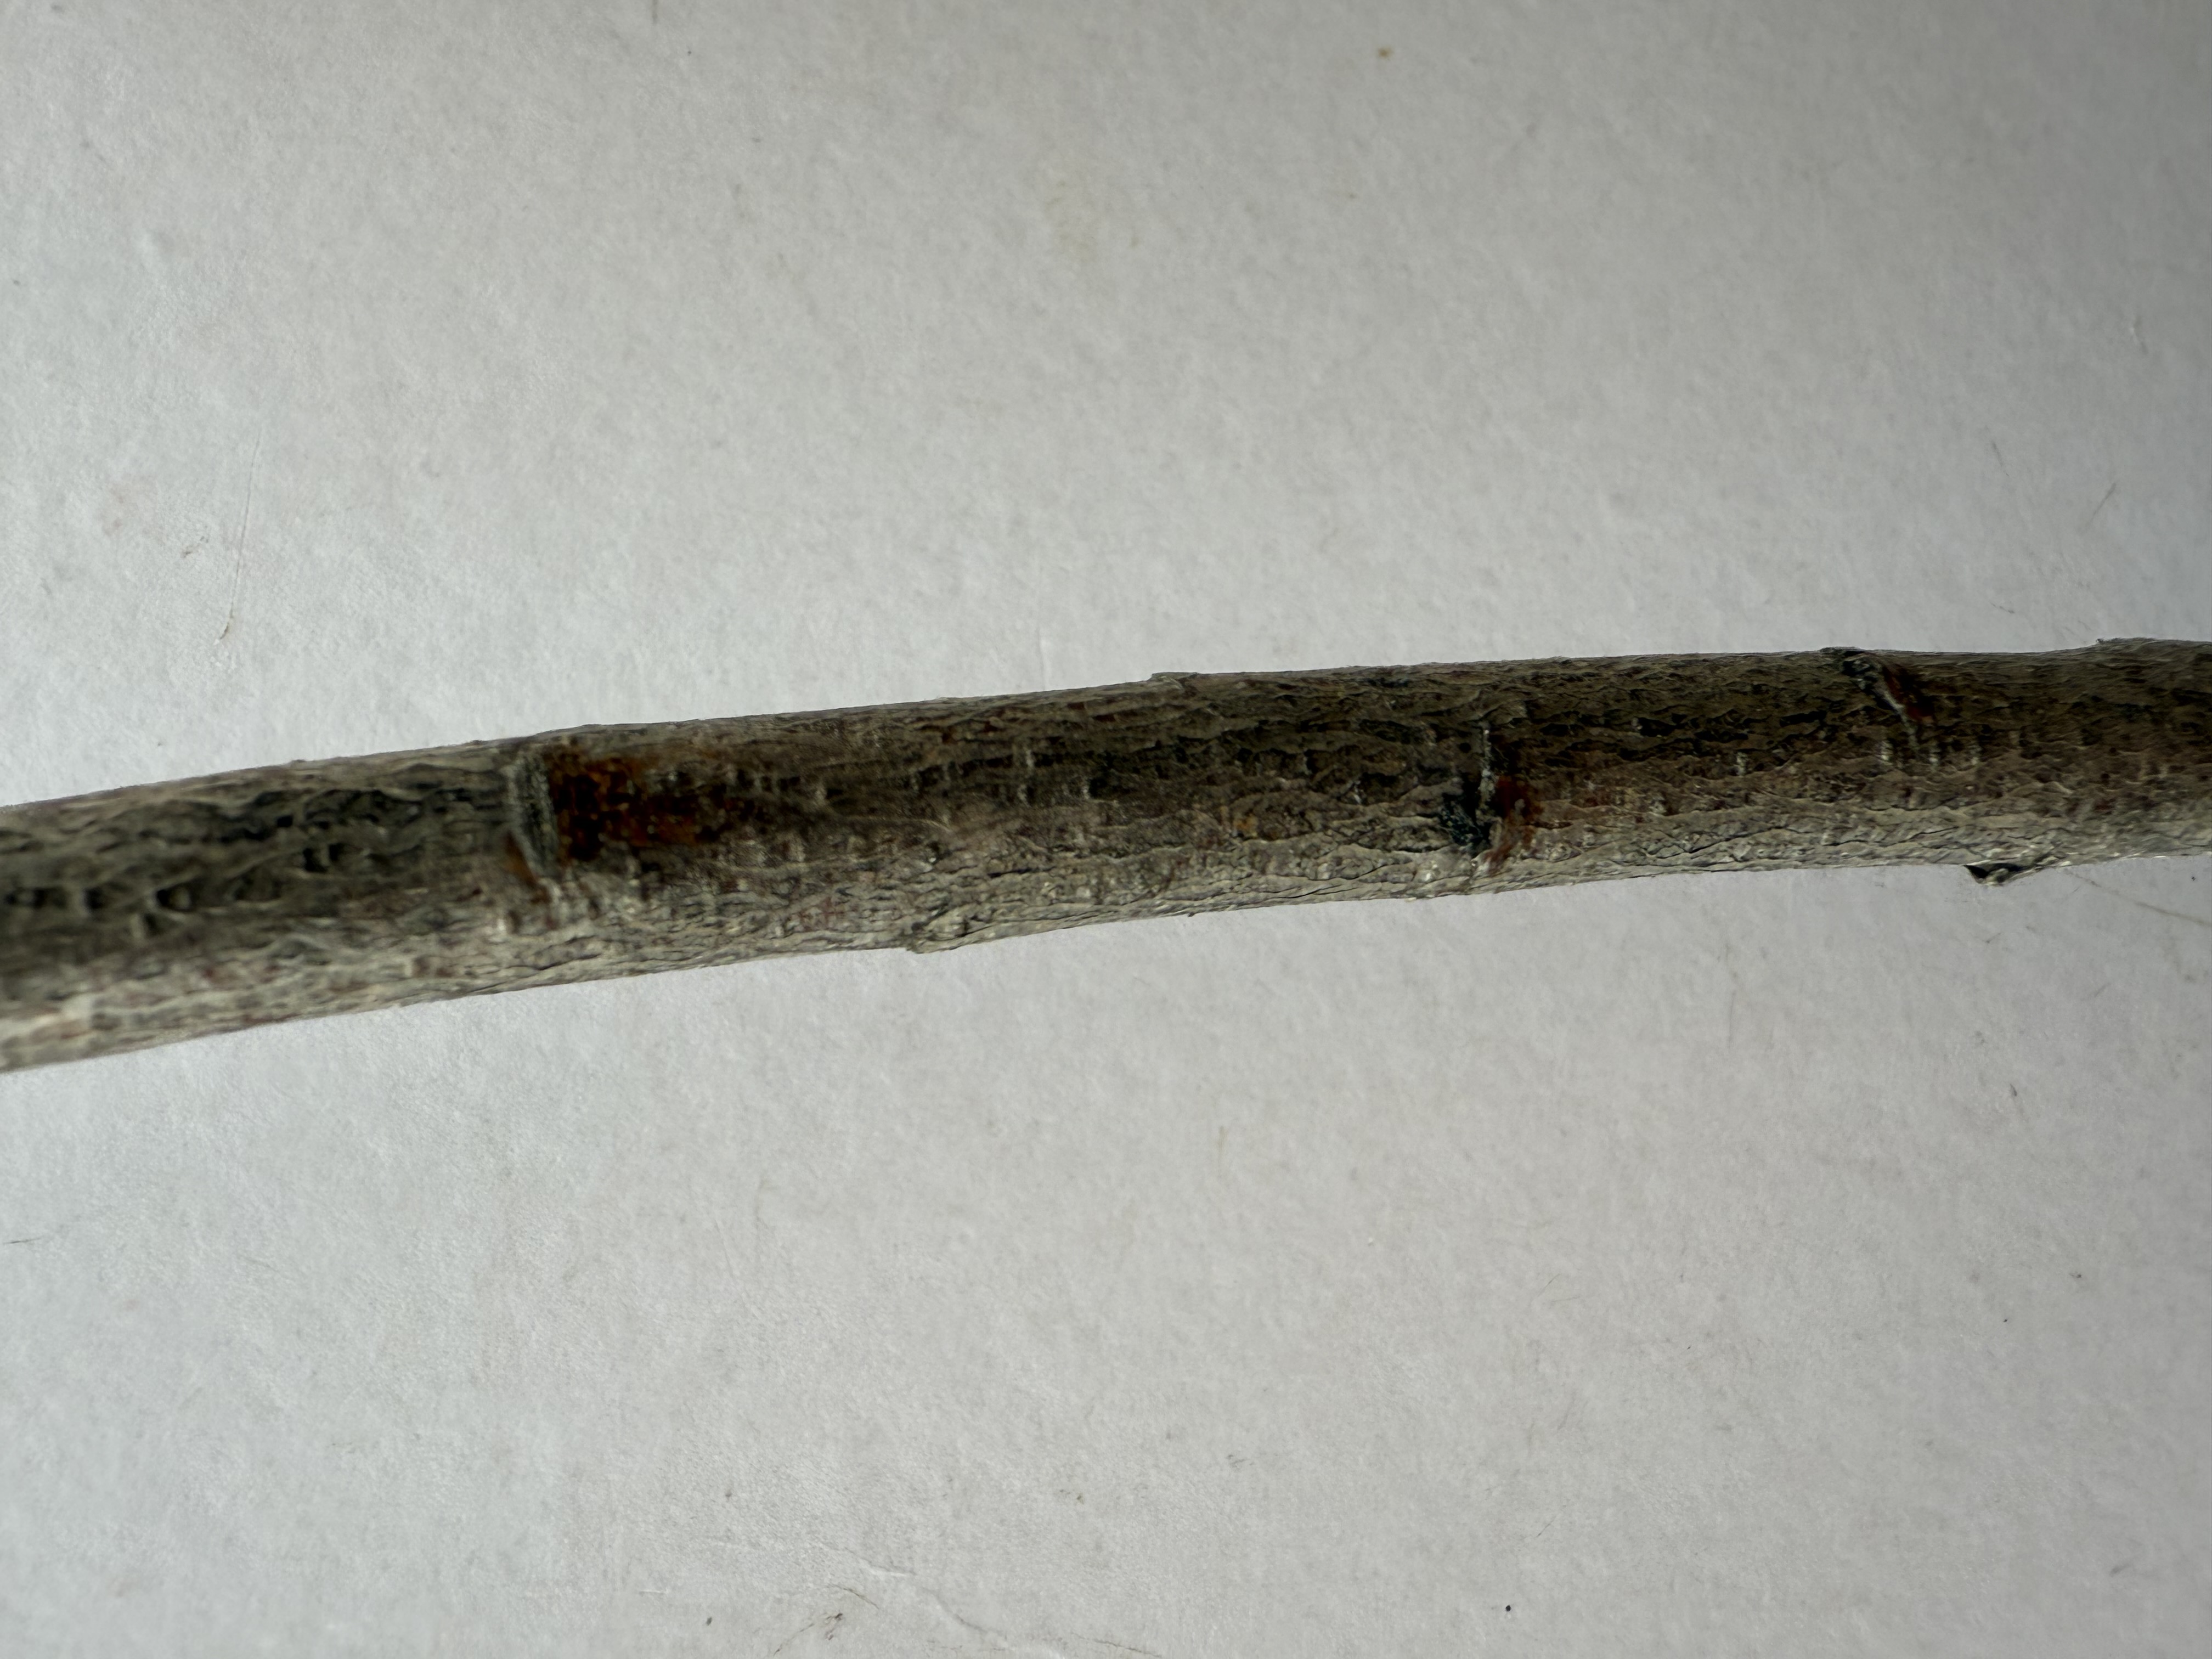
Variety: White Nectarine